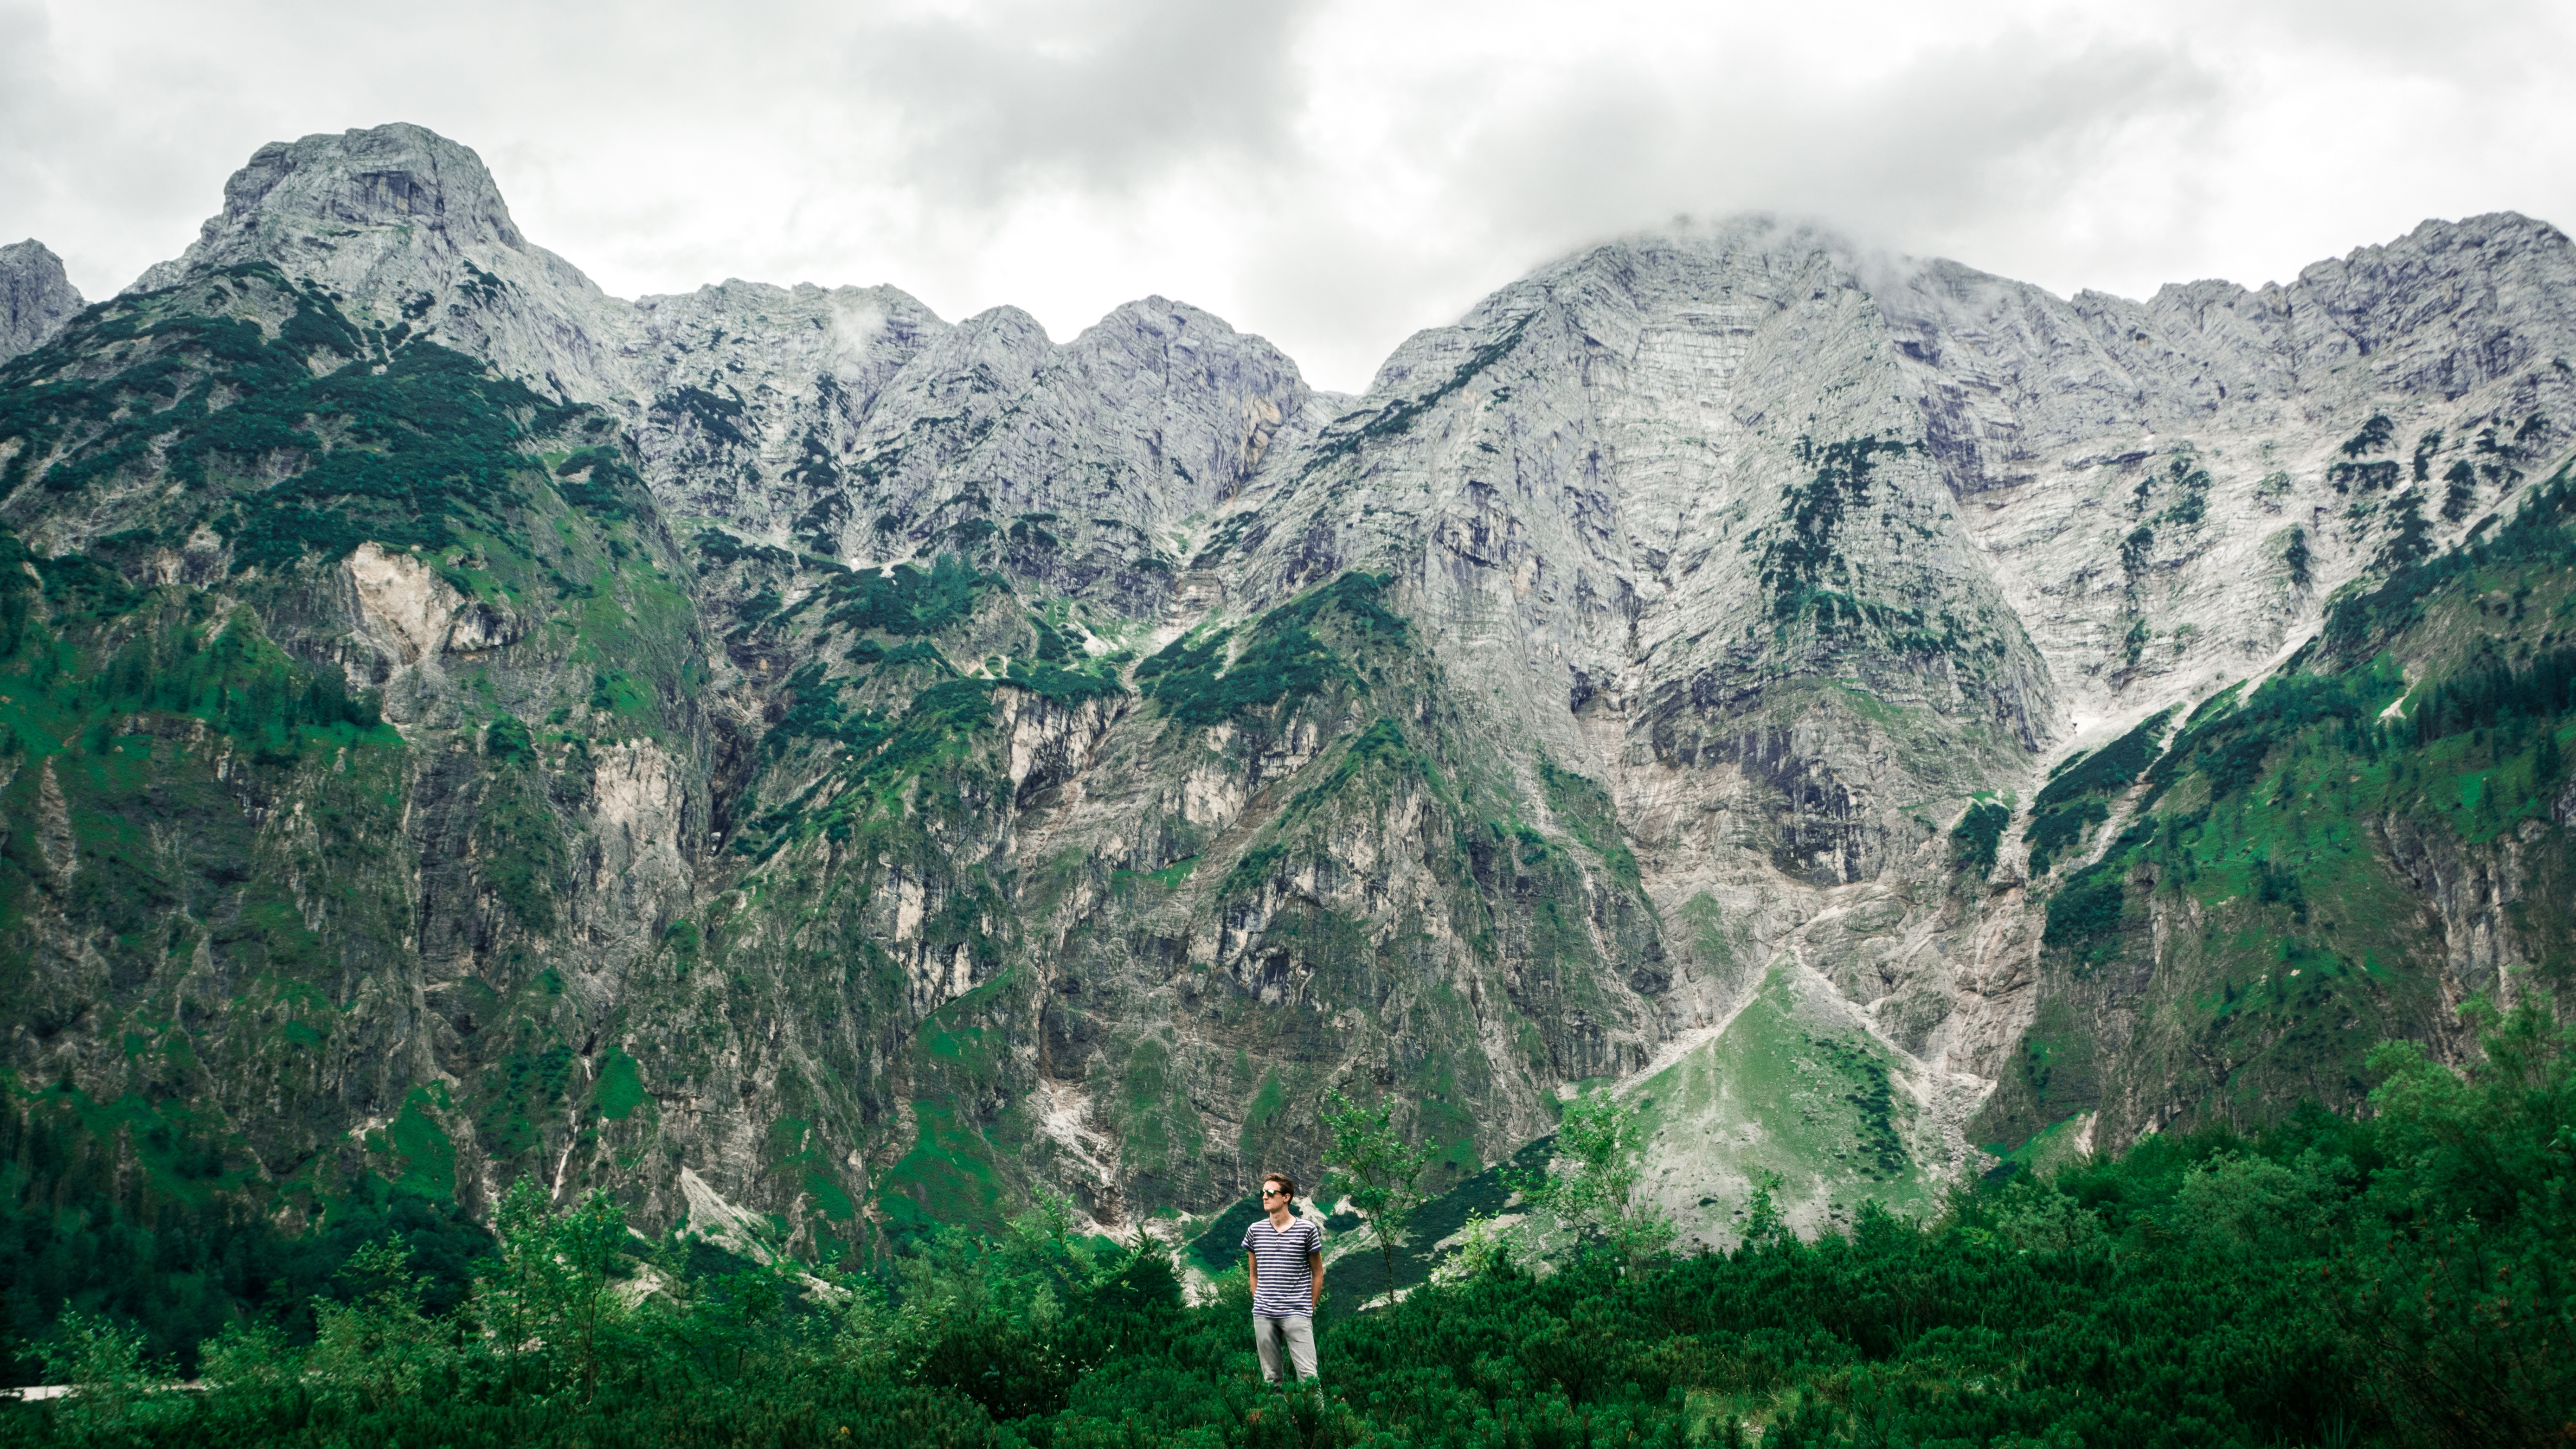
landscape, tree, nature, forest, rock, wilderness, mountain, cloud, meadow, cloudy, valley, mountain range, terrain, national park, ridge, alps, plateau, cirque, landform, mountain pass, geographical feature, mountainous landforms